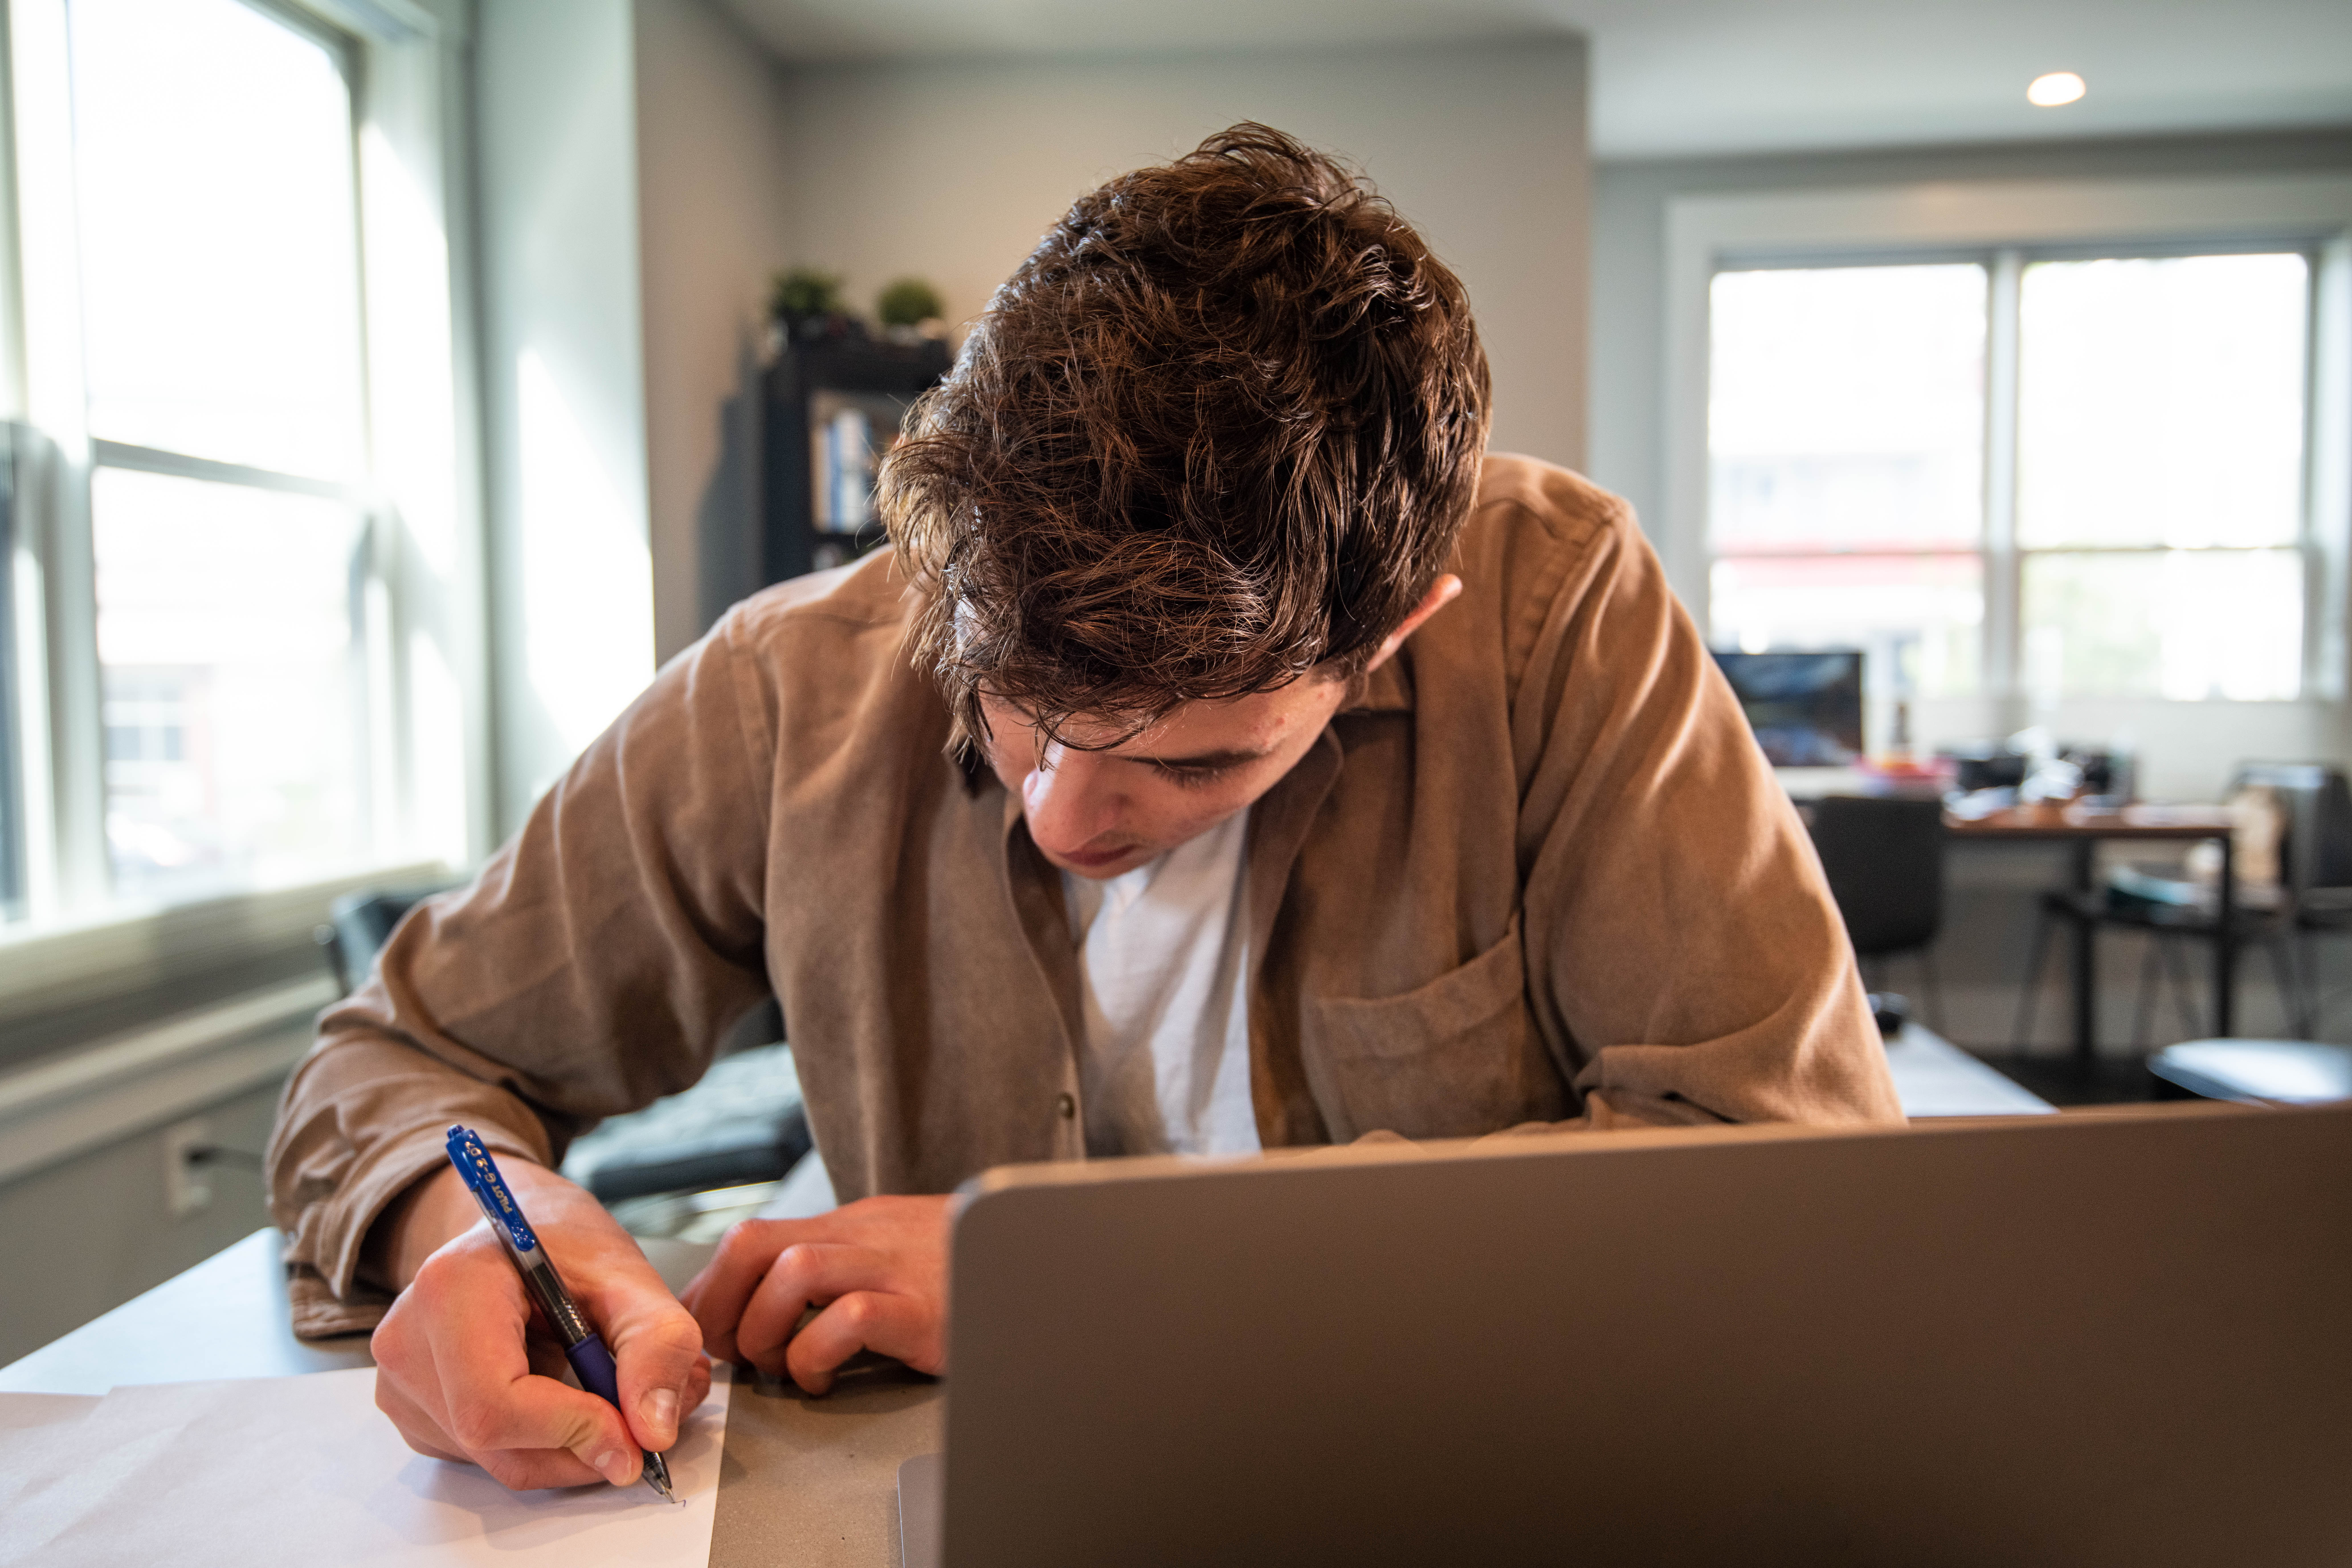
table, window, furniture, personal computer, laptop, computer, Office instrument, wood, desk, chair, flooring, office supplies, white collar worker, audio equipment, technology, electronic device, job, event, pen, gadget, design, eyewear, conversation, automotive design, employment, writing, learning, sitting, room, office equipment, writing instrument accessory, netbook, communication device, mobile phone, software engineering, font